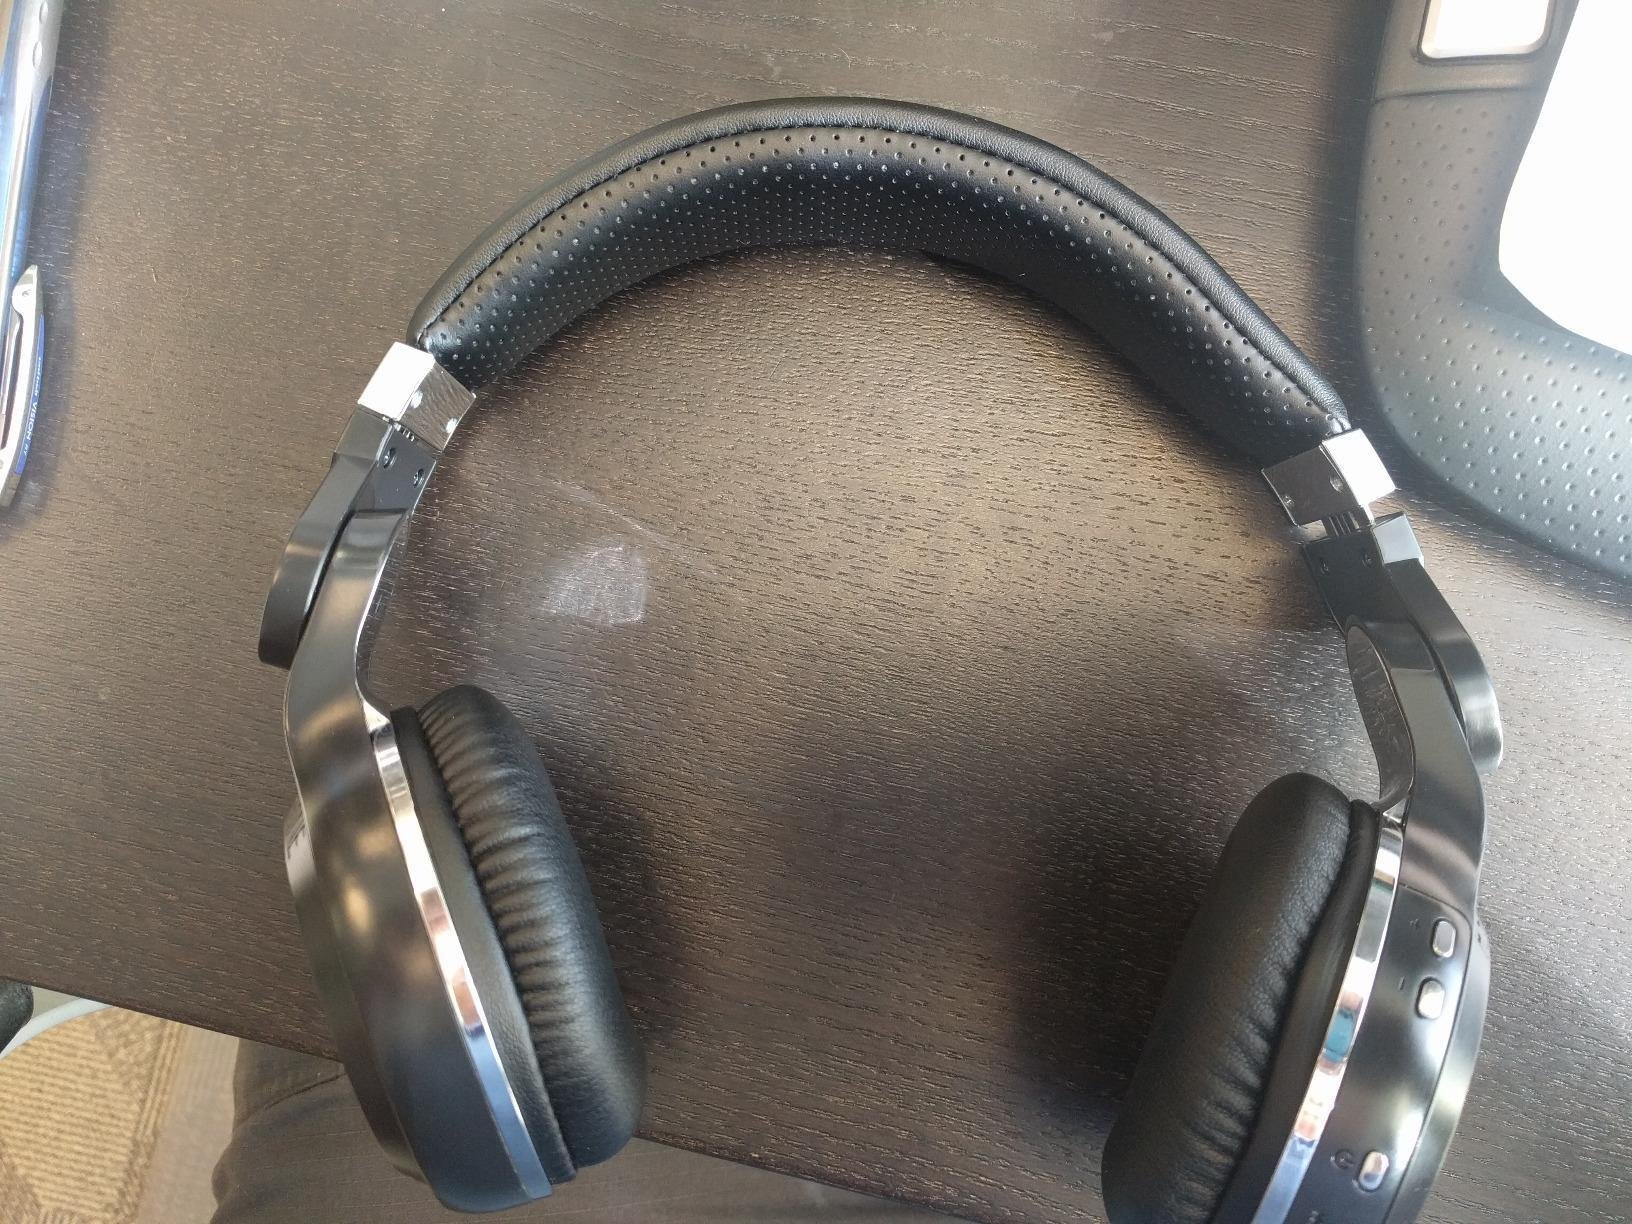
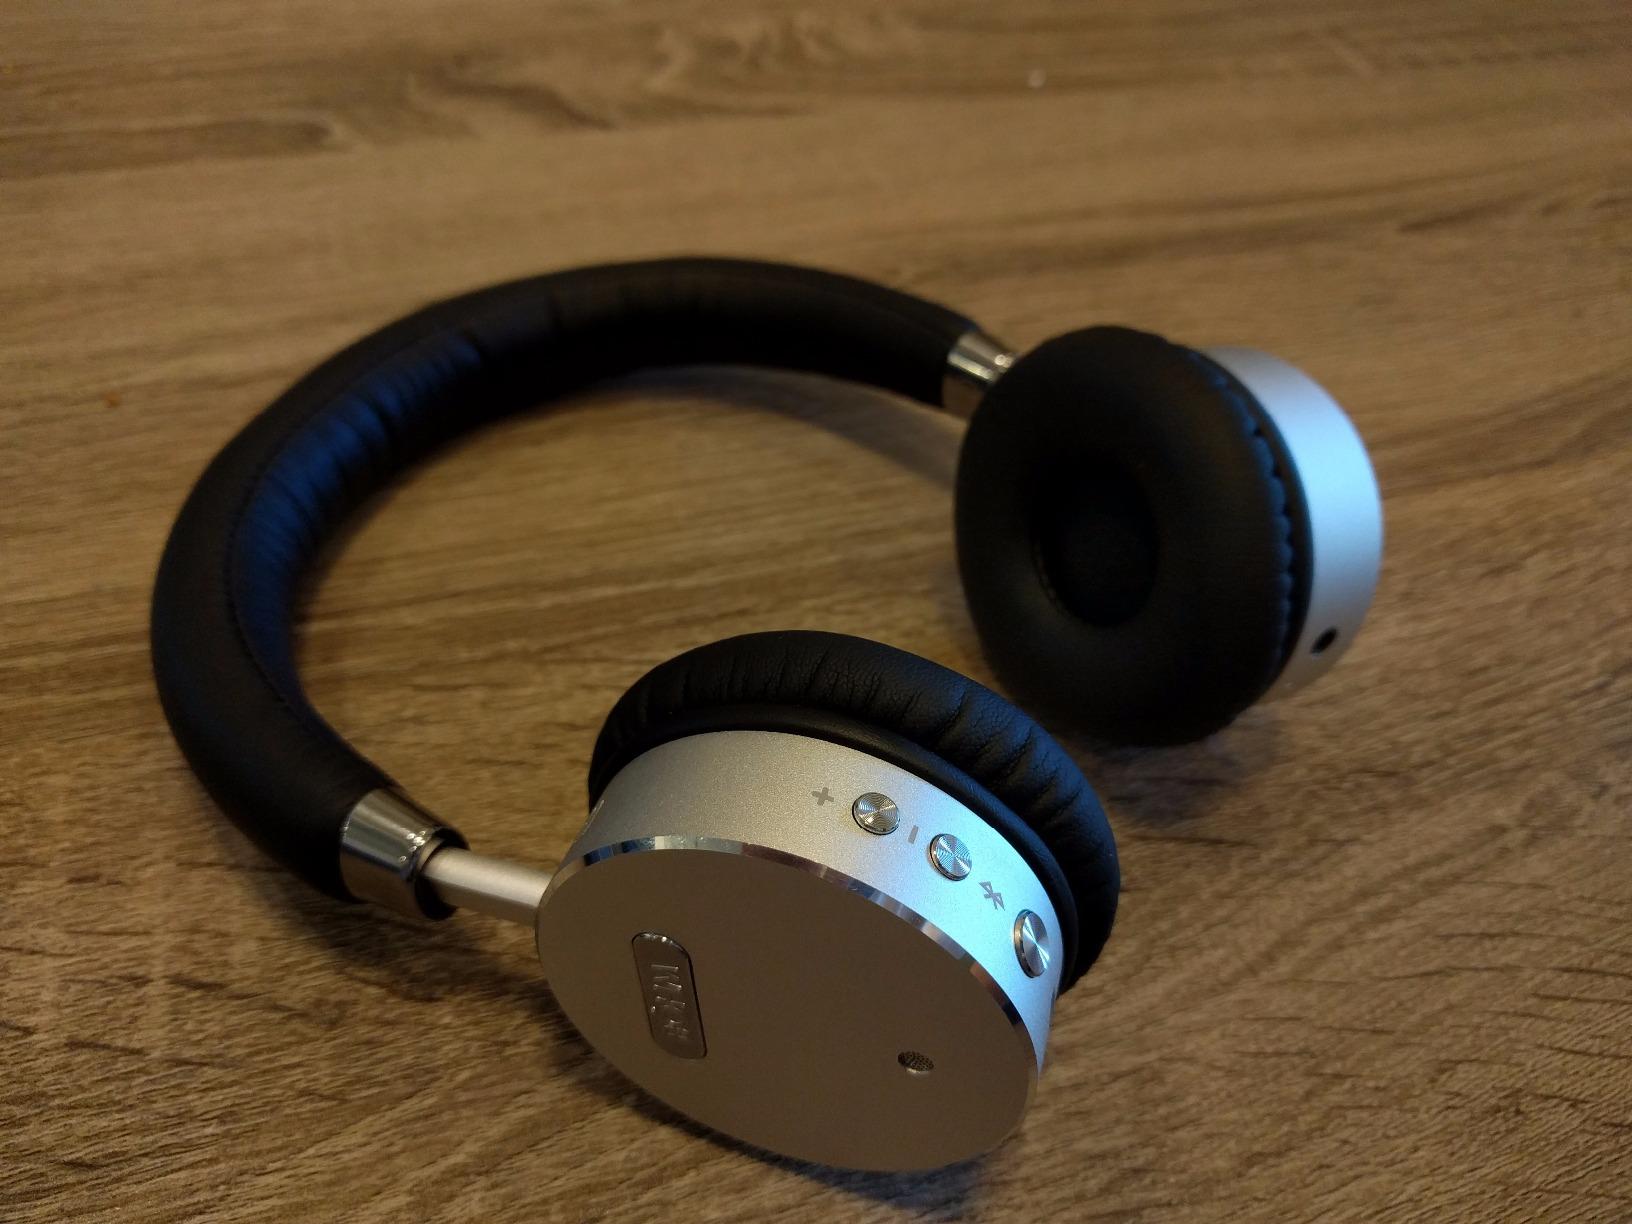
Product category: headphones
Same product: no